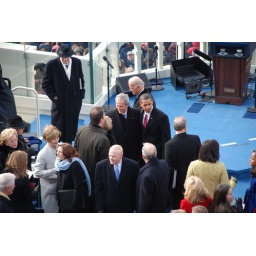
Bennett in a black hat